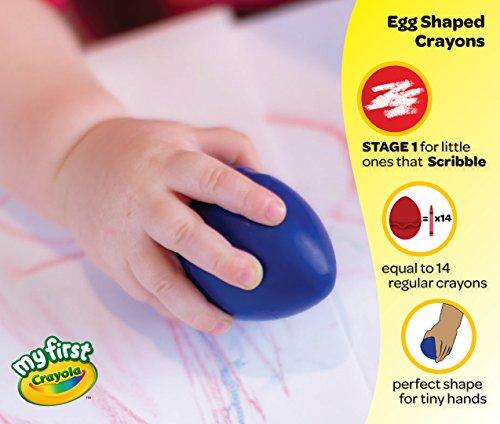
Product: Crayola Washable Palm Grasp Crayons, Amazon Exclusive, 9ct, Toddler Toys, Gift
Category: Toys & Games | Arts & Crafts | Drawing & Painting Supplies | Crayons
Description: TODDLER CRAYON SET: Featured in this set are 9 palm-grip crayons for toddlers in classic colors including red, orange, yellow, green, blue, and purple, as well as 3 exclusive colors carnation pink, green yellow, and robins egg blue.
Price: $11.07
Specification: ProductDimensions:10.6x8.4x4.4inches|ItemWeight:1.75pounds|ShippingWeight:1.75pounds(Viewshippingratesandpolicies)|DomesticShipping:ItemcanbeshippedwithinU.S.|InternationalShipping:ThisitemcanbeshippedtoselectcountriesoutsideoftheU.S.LearnMore|ASIN:B0791689ZG|Itemmodelnumber:81-1469|Manufacturerrecommendedage:12months-15years